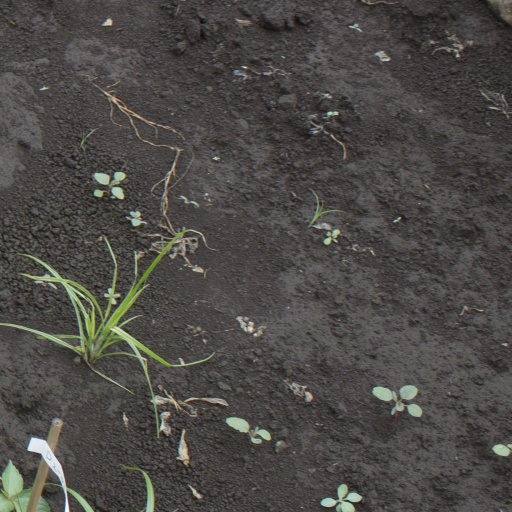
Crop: soybean